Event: Nepal Earthquake
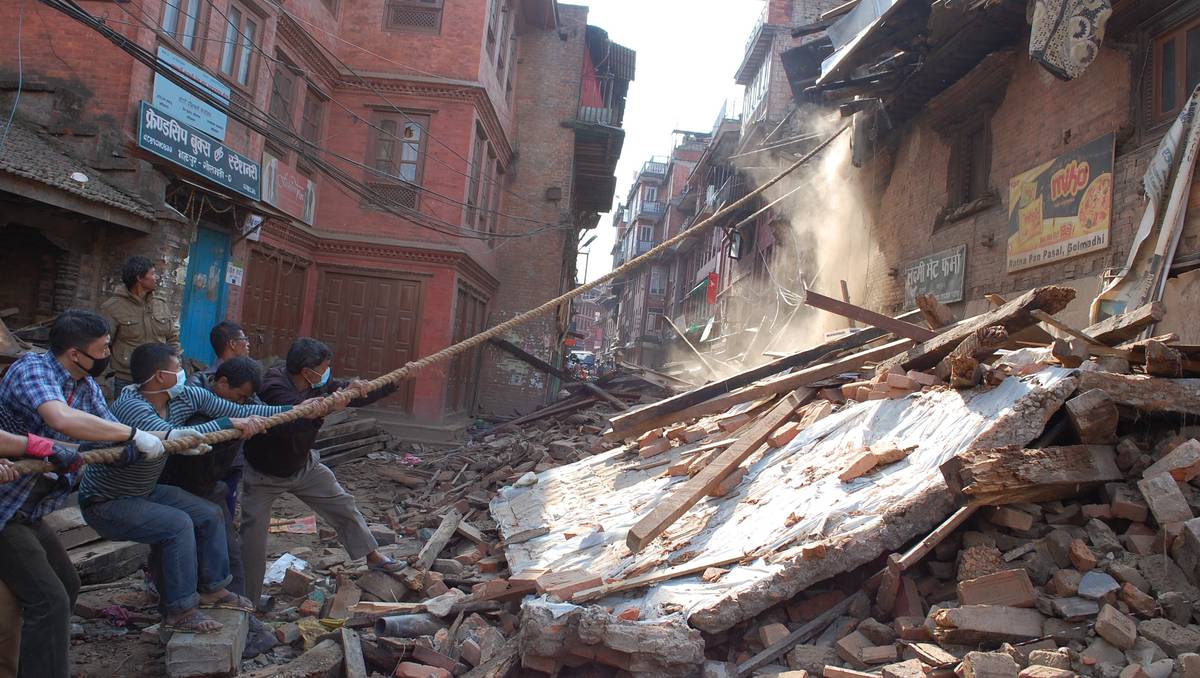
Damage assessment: damage